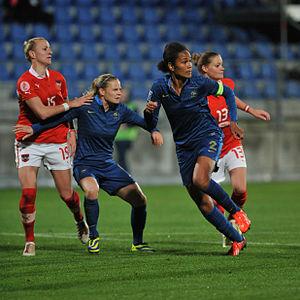
L'équipe de France féminine de football participe à la Coupe du monde de 2015 organisée au Canada du 6 juin au 5 juillet 2015. Située à la 3ᵉ place au classement mondial de la FIFA avant la compétition, elle fait partie des favorites mais se fait éliminer lors des quarts de finale face à l'Allemagne, alors meilleure nation mondiale.